Sport in Ireland

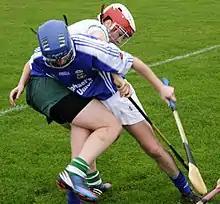
Garda vs. Defence Forces camogie match in 2012

Camogie, played exclusively by women, is similar to hurling although a smaller sliotar is used, there is the option to hand-pass into the goal. The first game of camogie was played in County Meath in 1904.